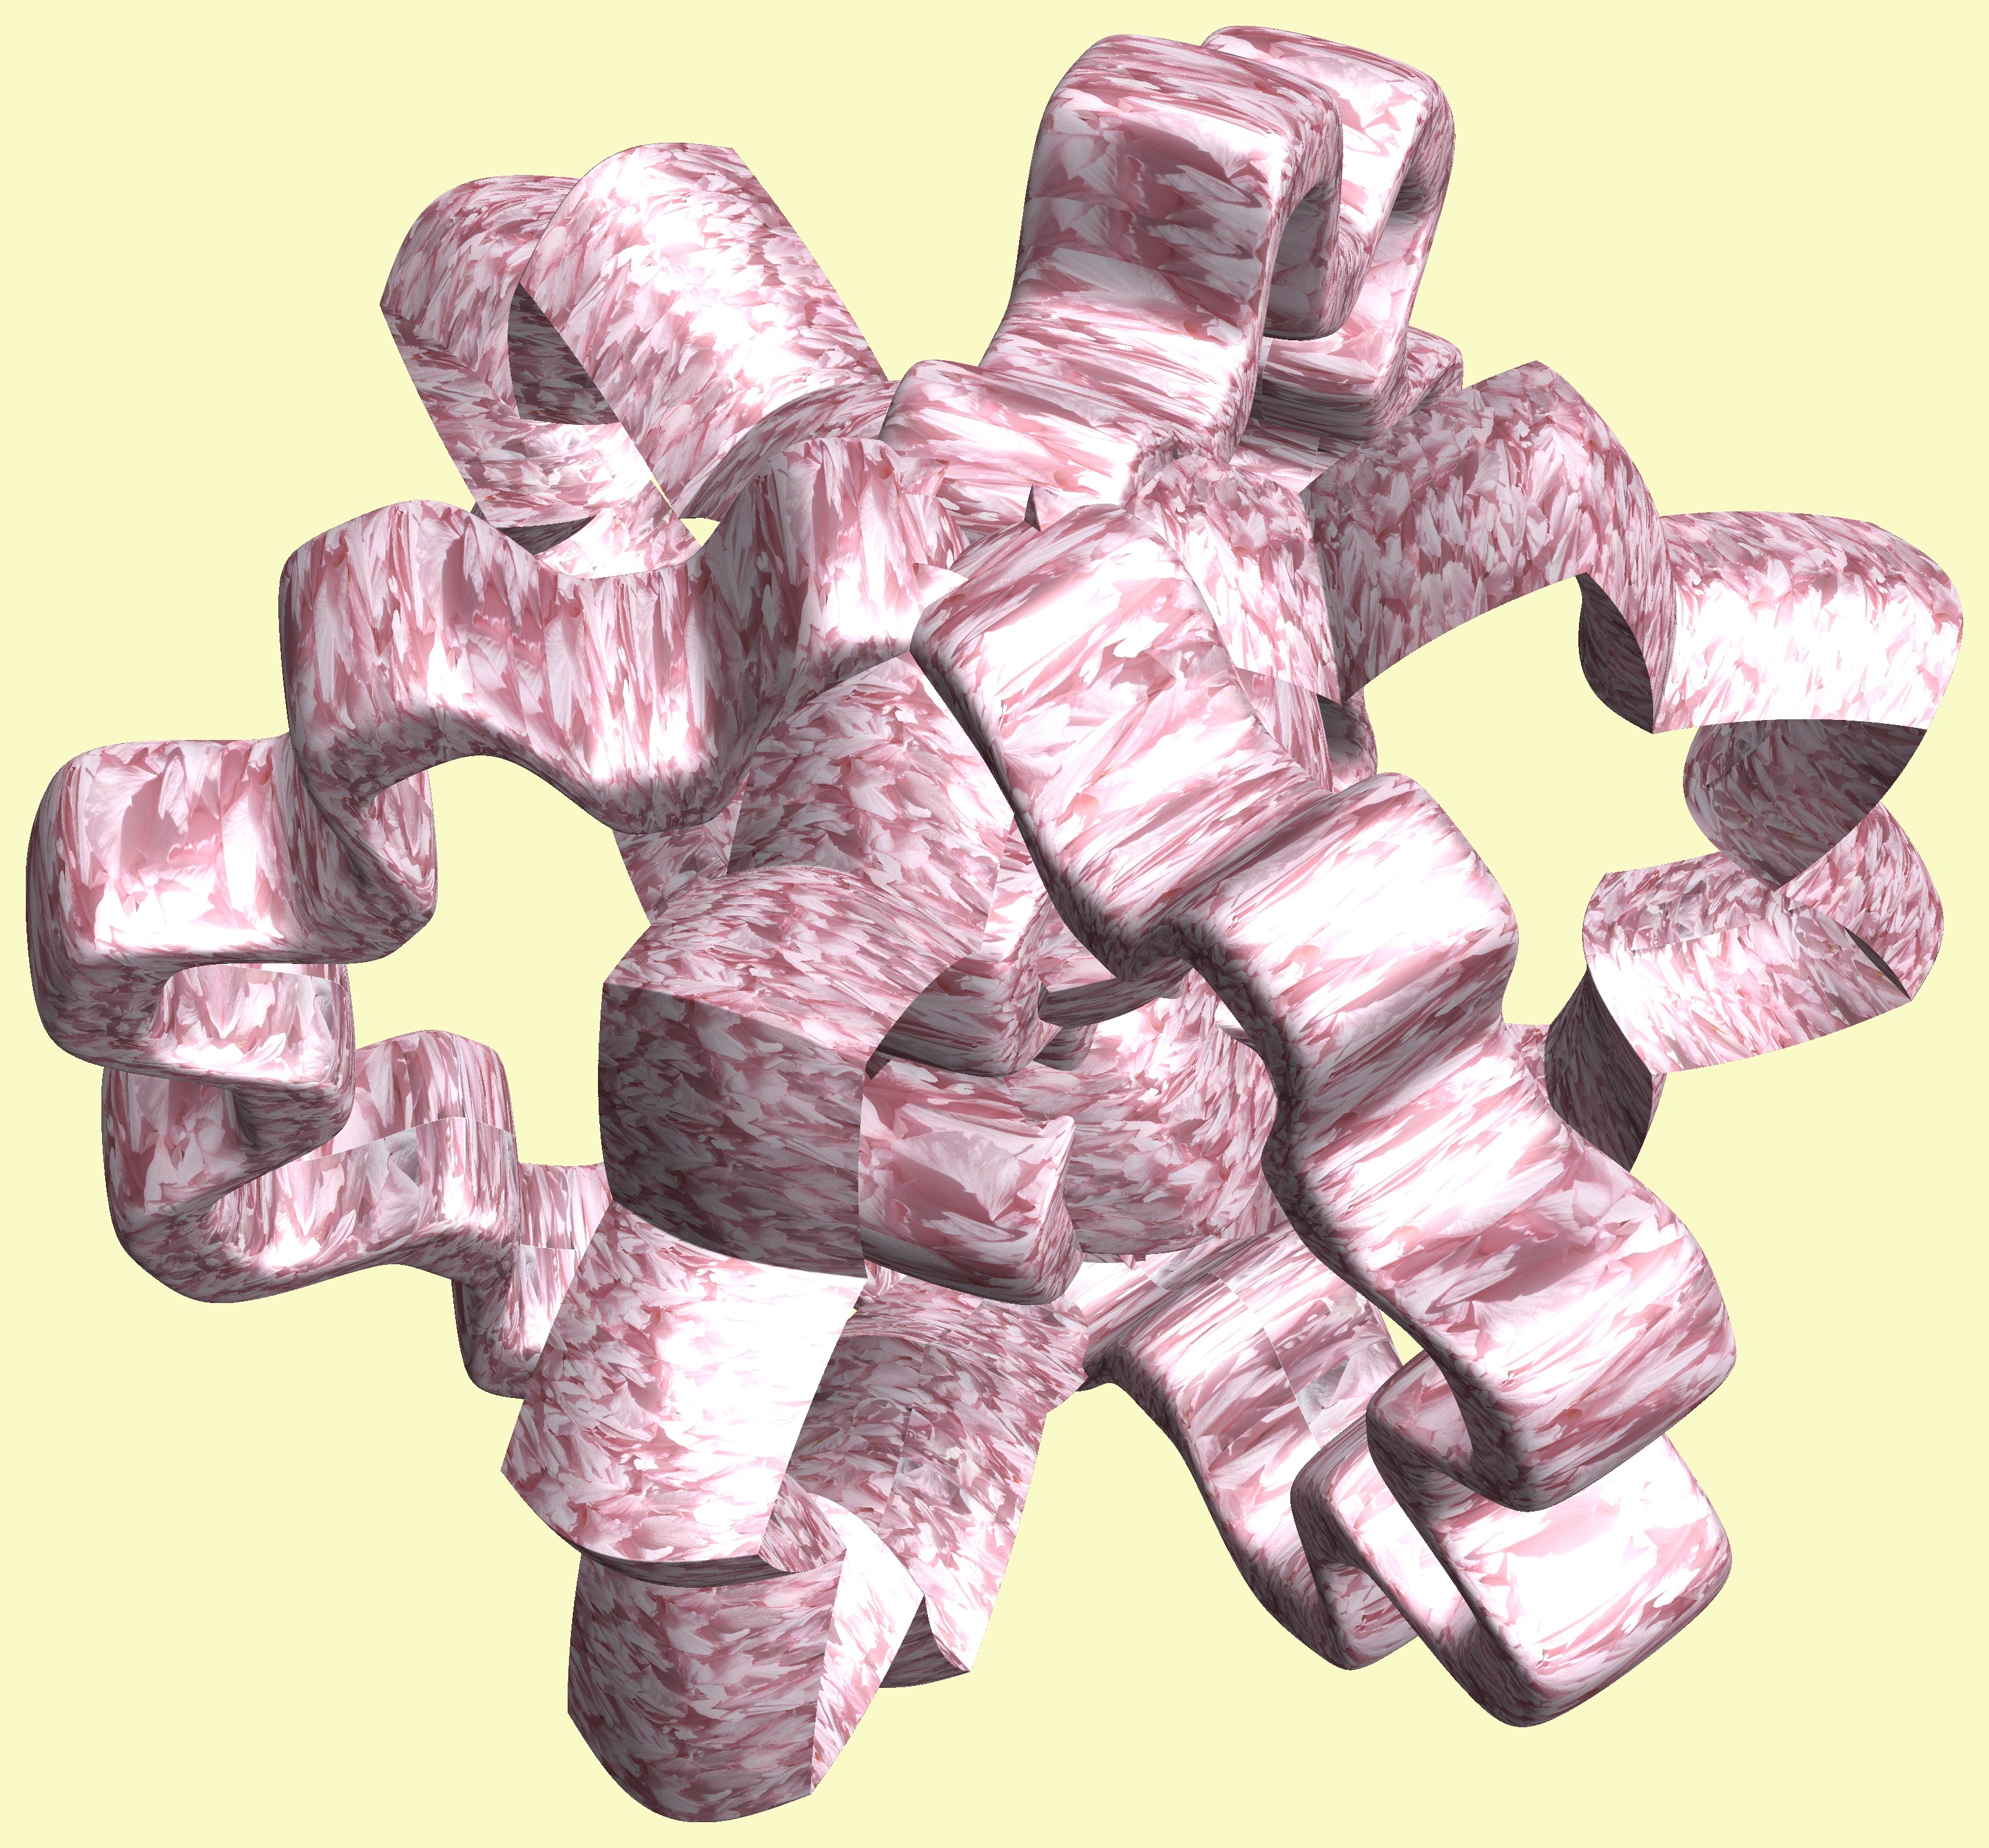
hand, structure, texture, pattern, pink, figure, drawing, illustration, design, symmetry, 3d, graphic, torus, mathematica, cg, parametricplot3d, code, program, algorithm, abstruct, mapping